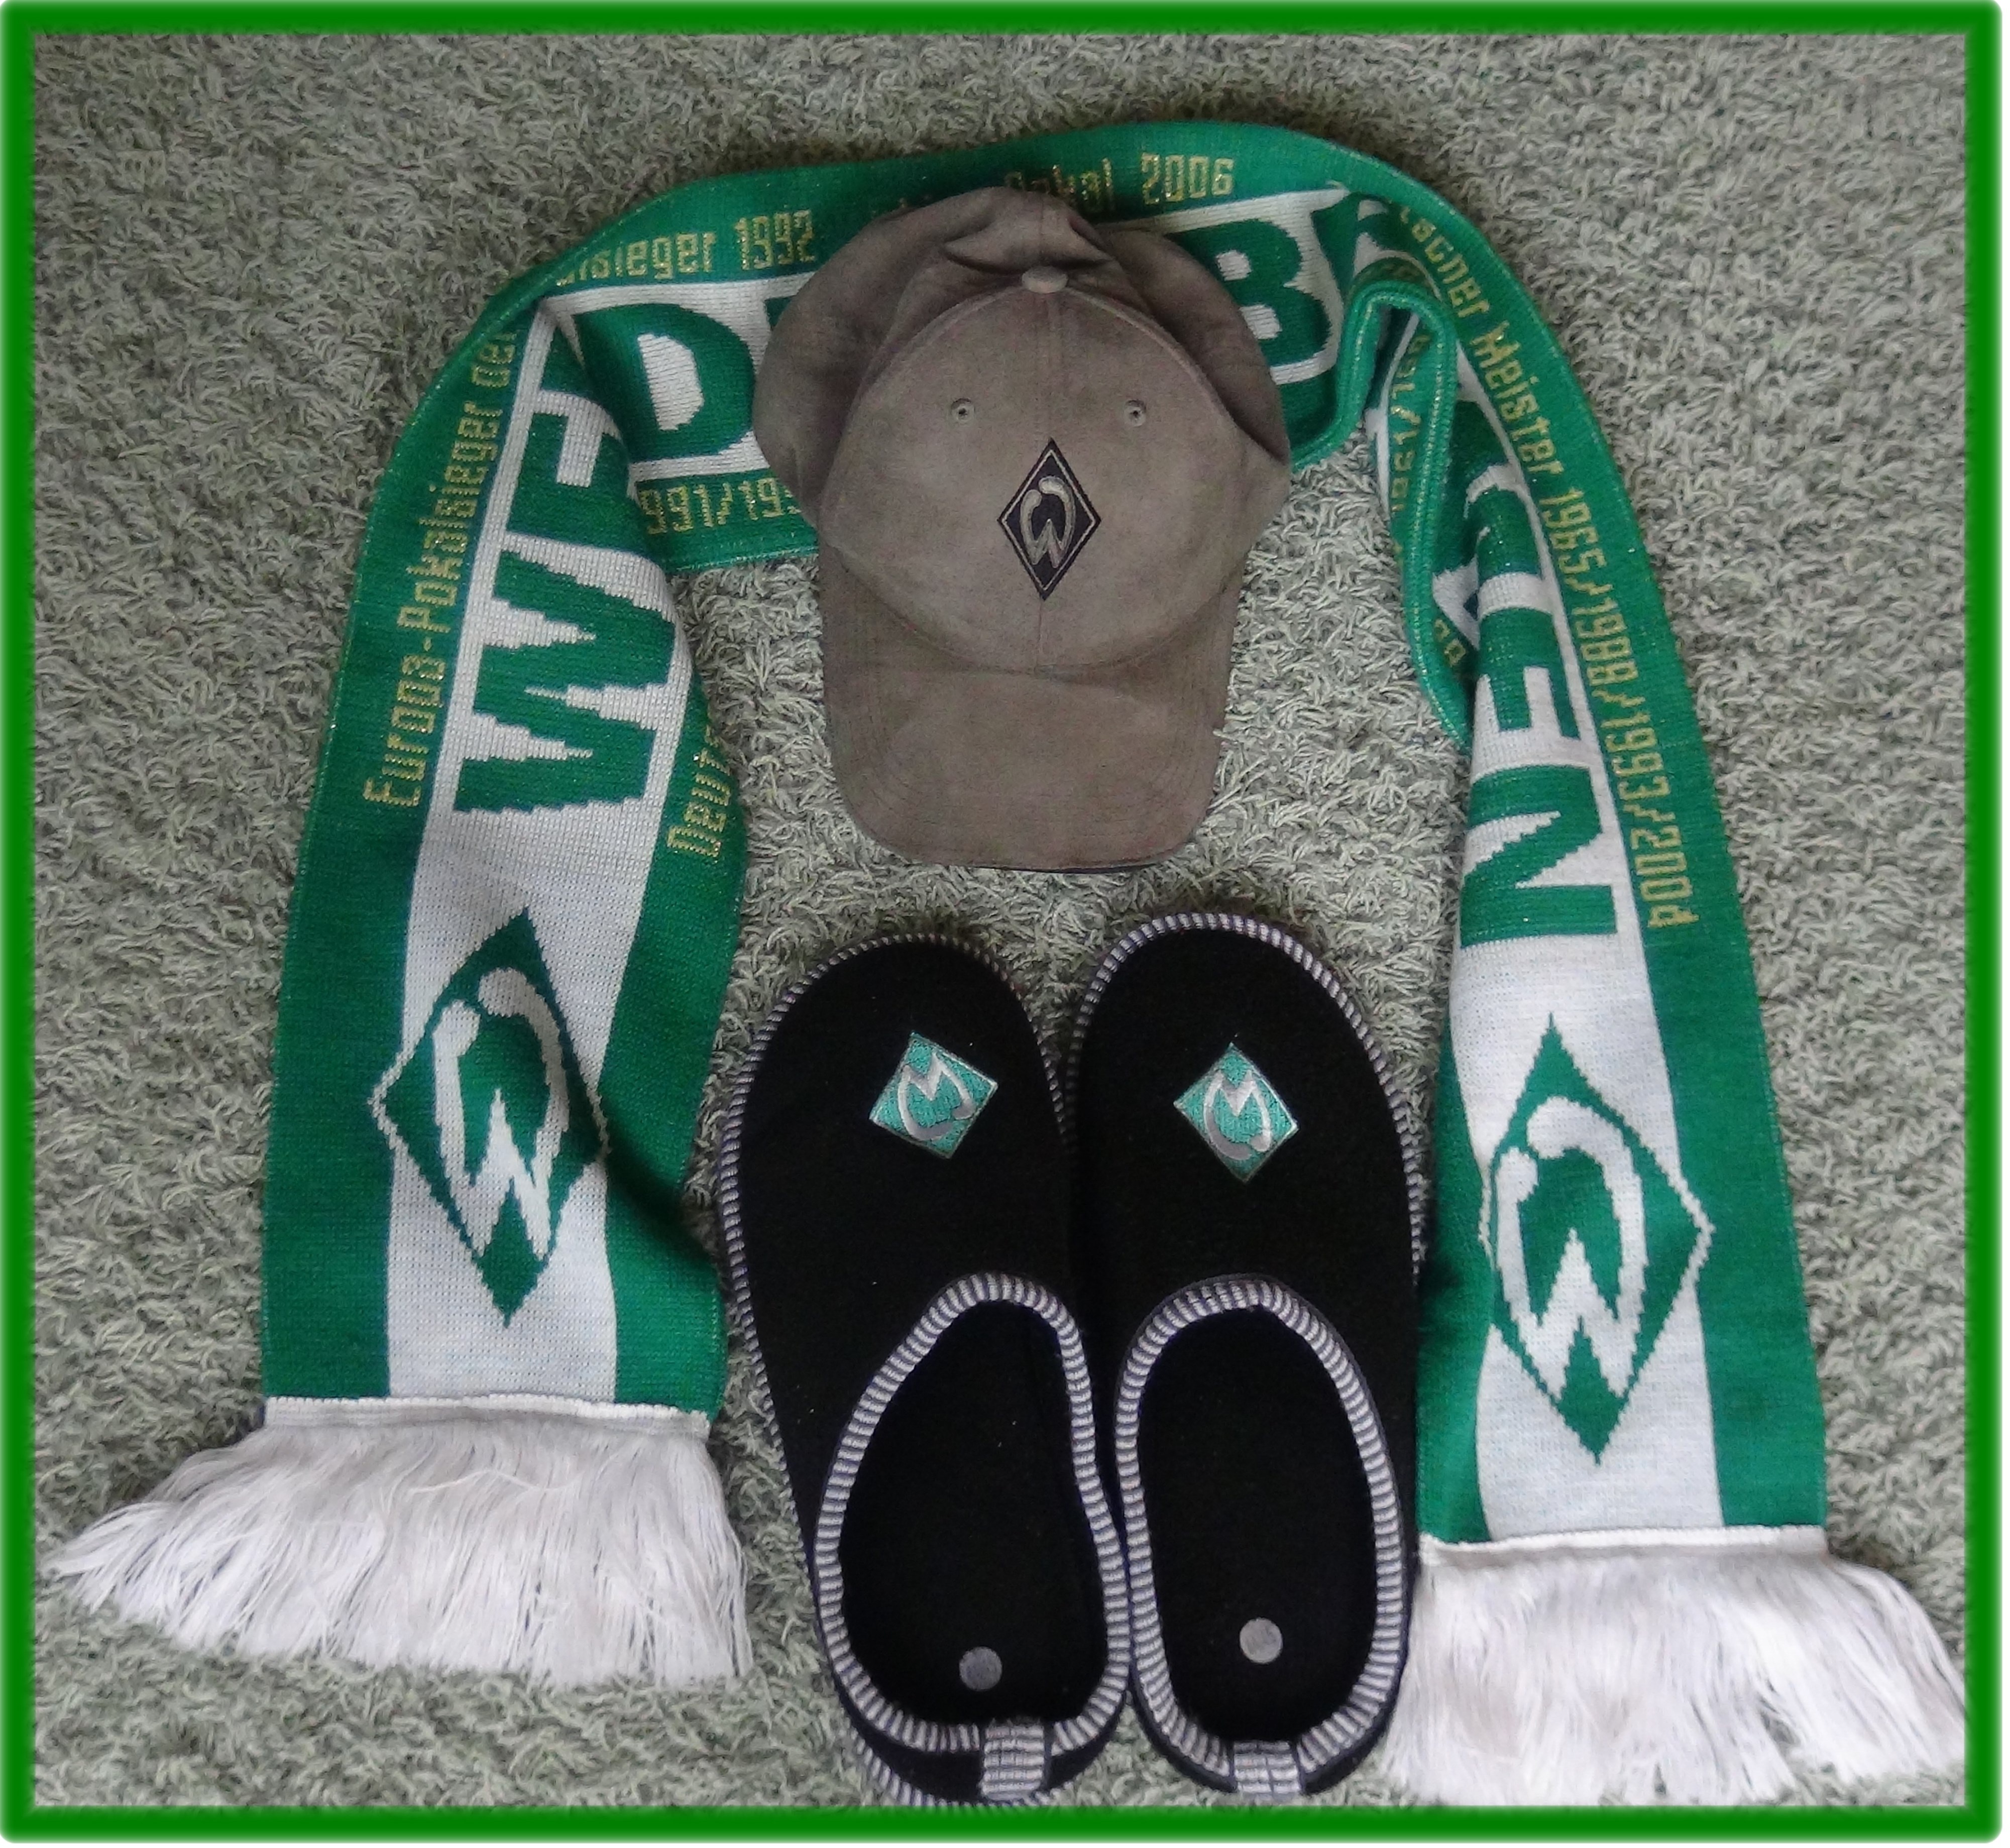
sport, green, clothing, football, fan, cap, footwear, werderbremen, fan utensils